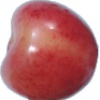
Label: Cherry Rainier 1